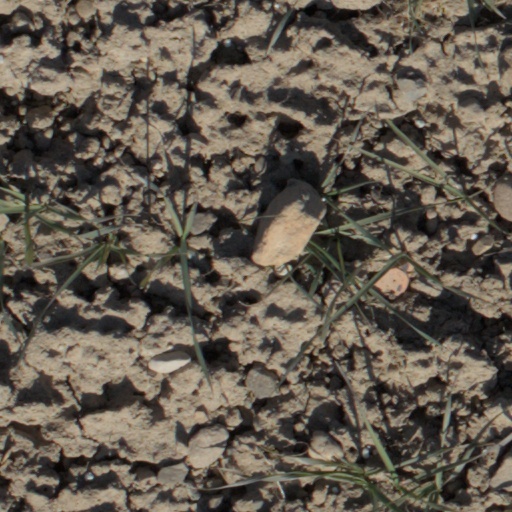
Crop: wheat